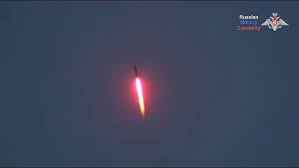
Label: Air Defense